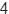
Number: 4